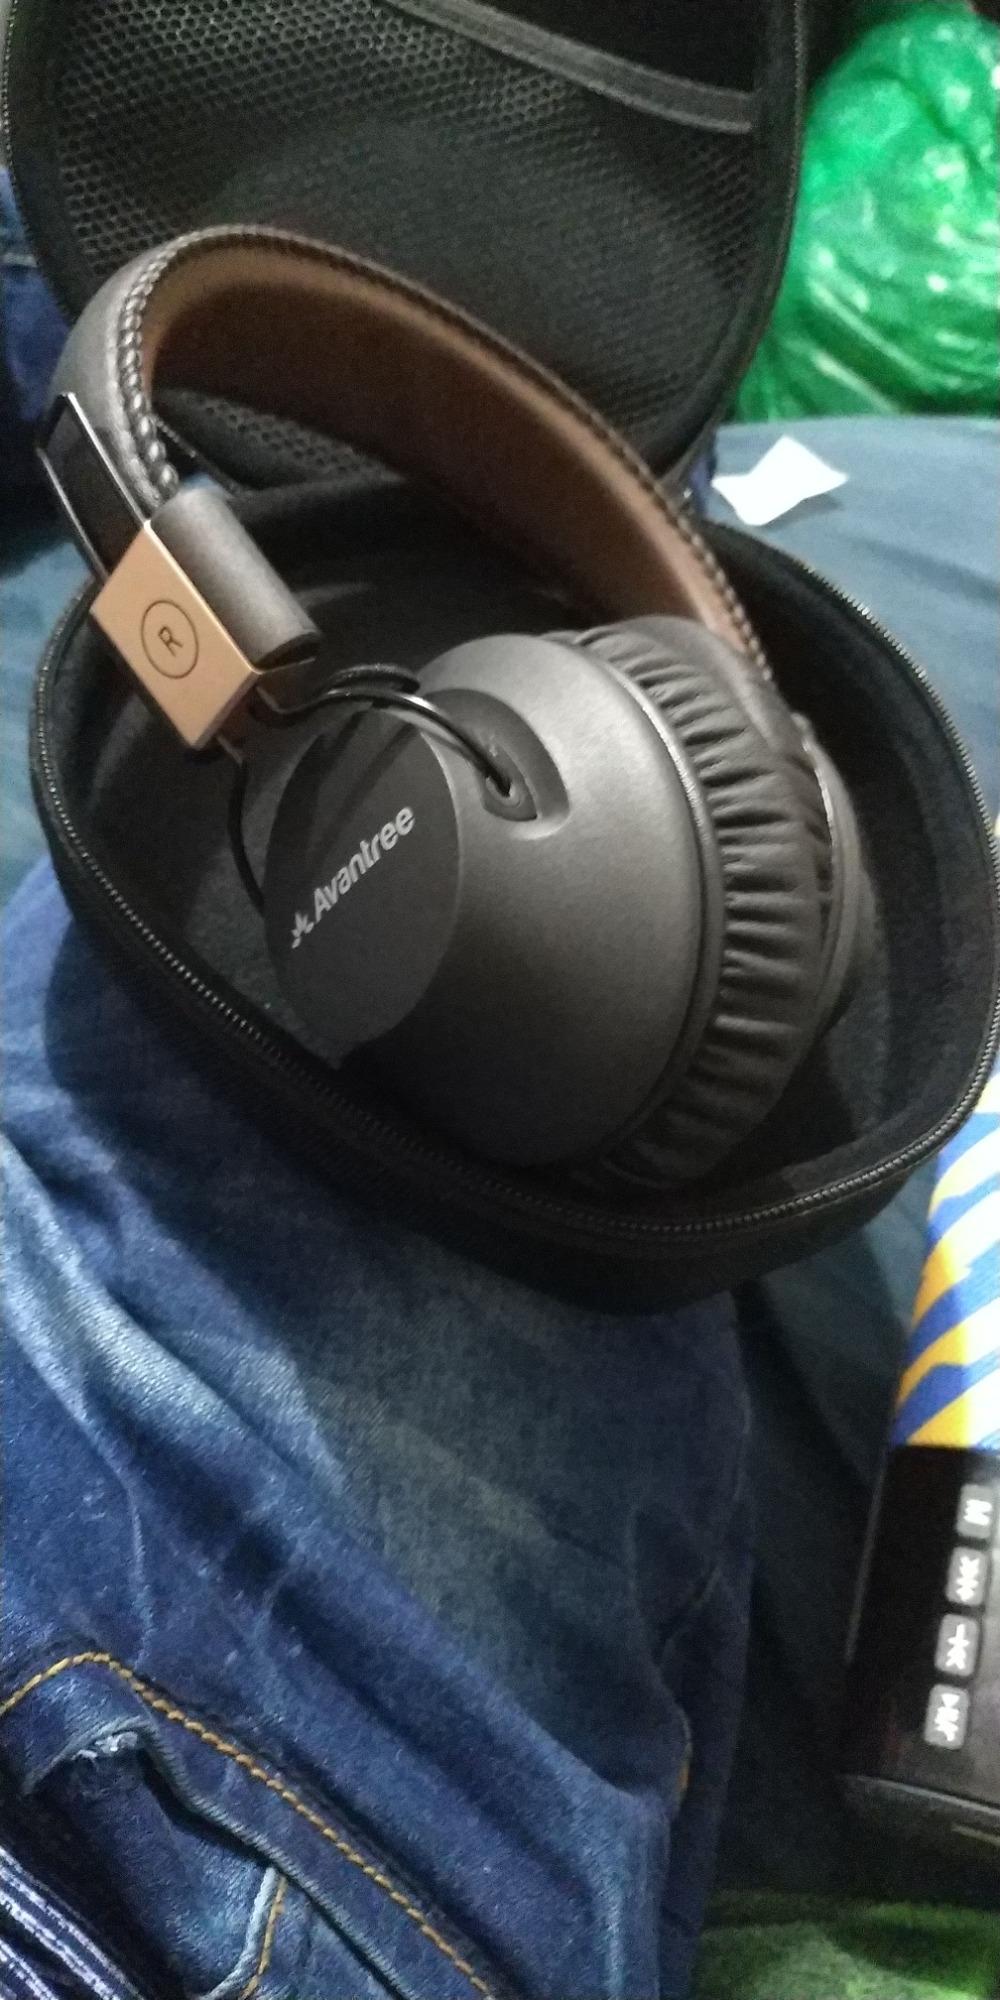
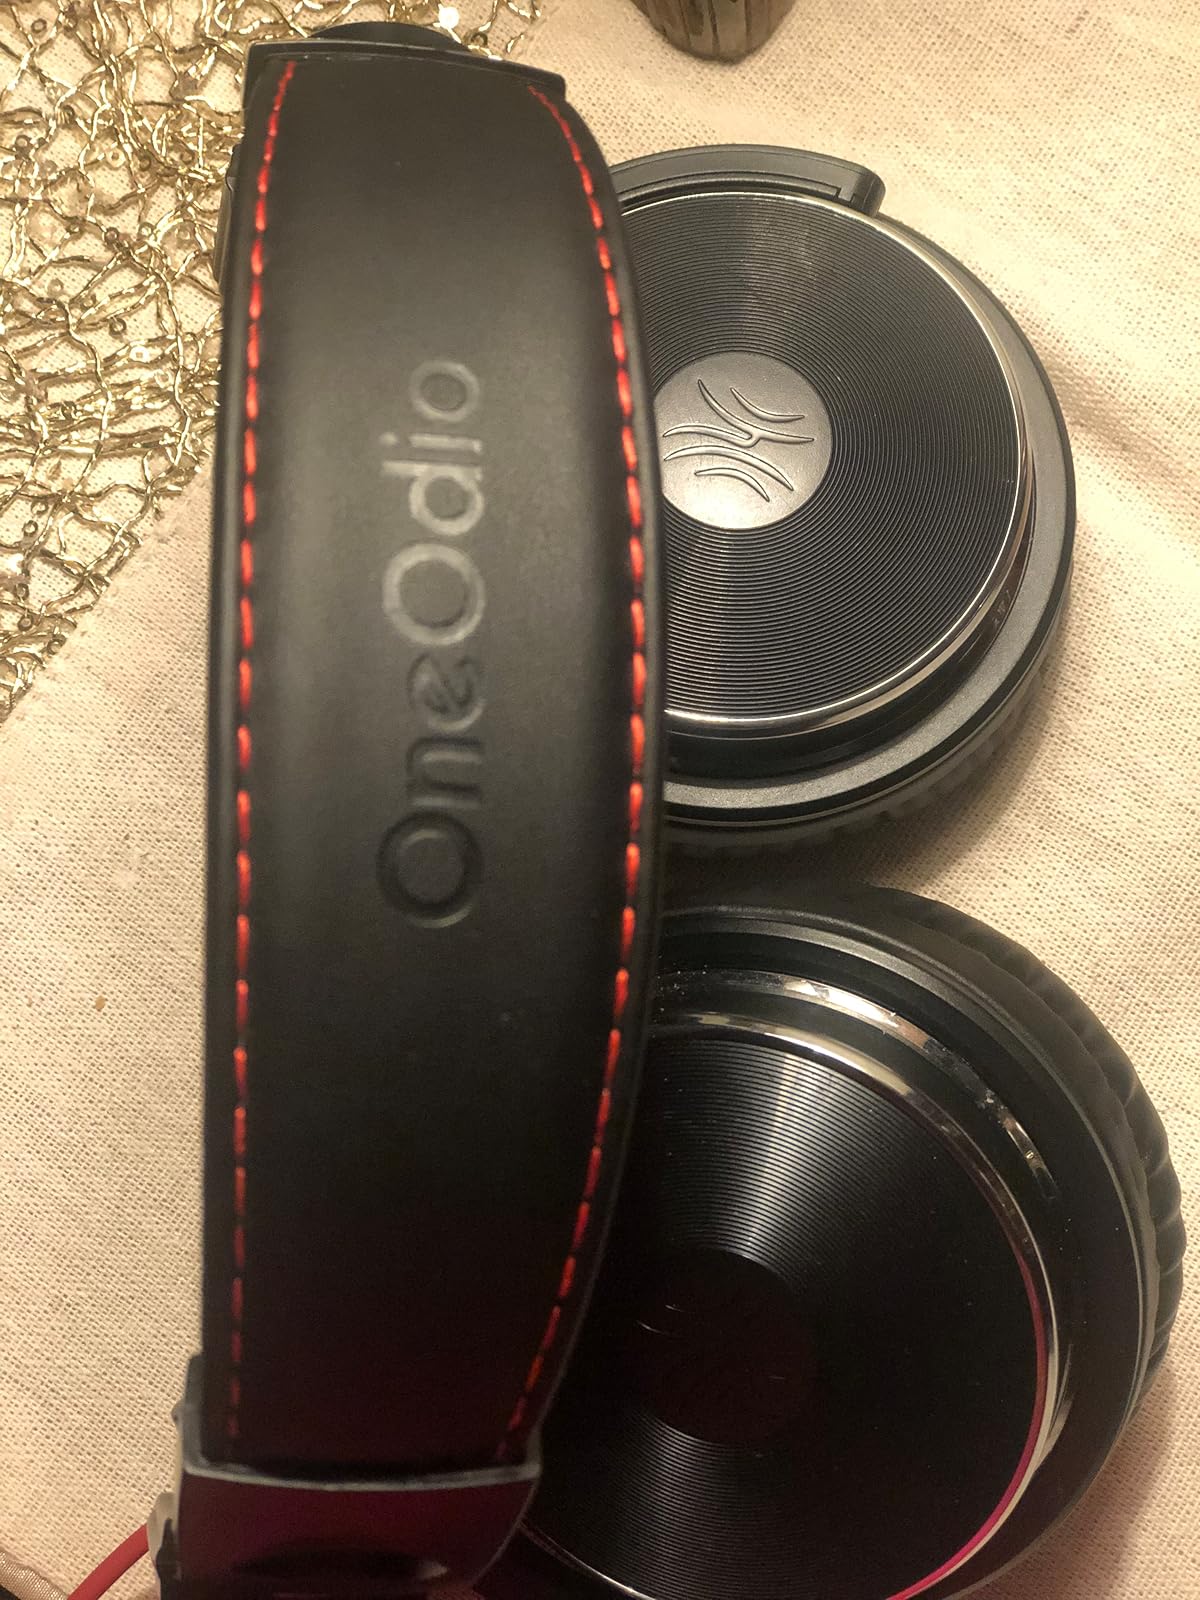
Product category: headphones
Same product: no